Petit Verdot

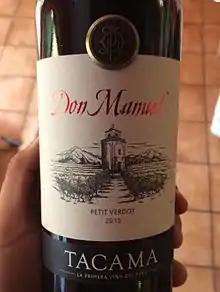
Don Manuel by Tacama 100% Petit Verdot

In Peru, Petit Verdot vines are grown in the southern Ica Region. The desert weather from Ica allows producers to make 100% varietal Petit Verdot wines. Tacama winery produces one of its high end wines, "Don Manuel", with 100% Petit Verdot grapes.